Stéphanie de Beauharnais

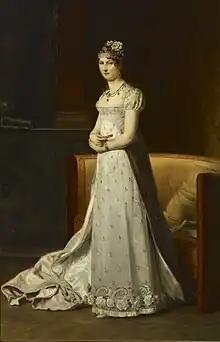
Portrait by François Gérard

Stéphanie Louise Adrienne de Beauharnais (28 August 1789 – 29 January 1860) was a French princess and the Grand Duchess consort of Baden by marriage to Karl, Grand Duke of Baden.